Sky position (RA, Dec in degrees): 155.818, 11.856
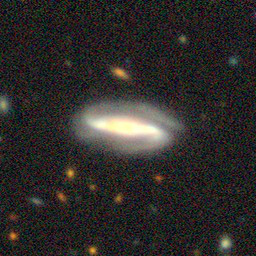
Galaxy morphology: Barred Spiral Galaxies